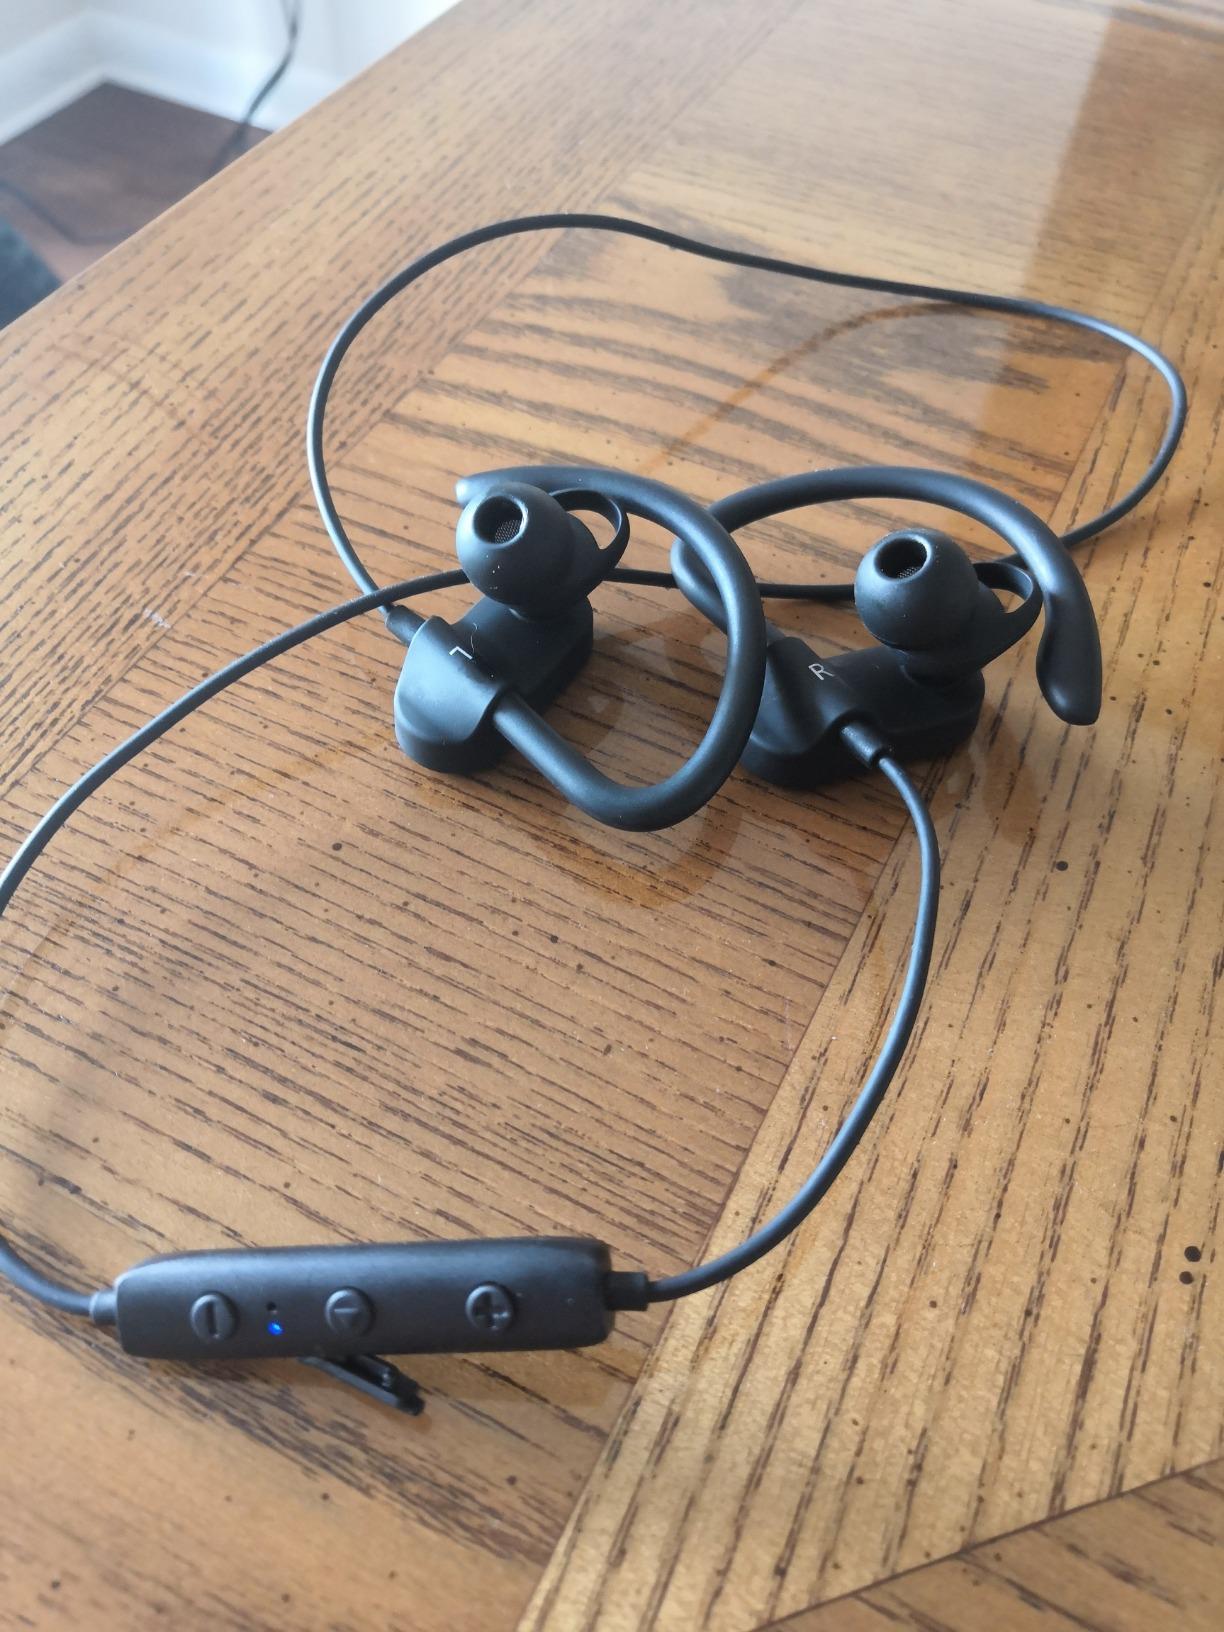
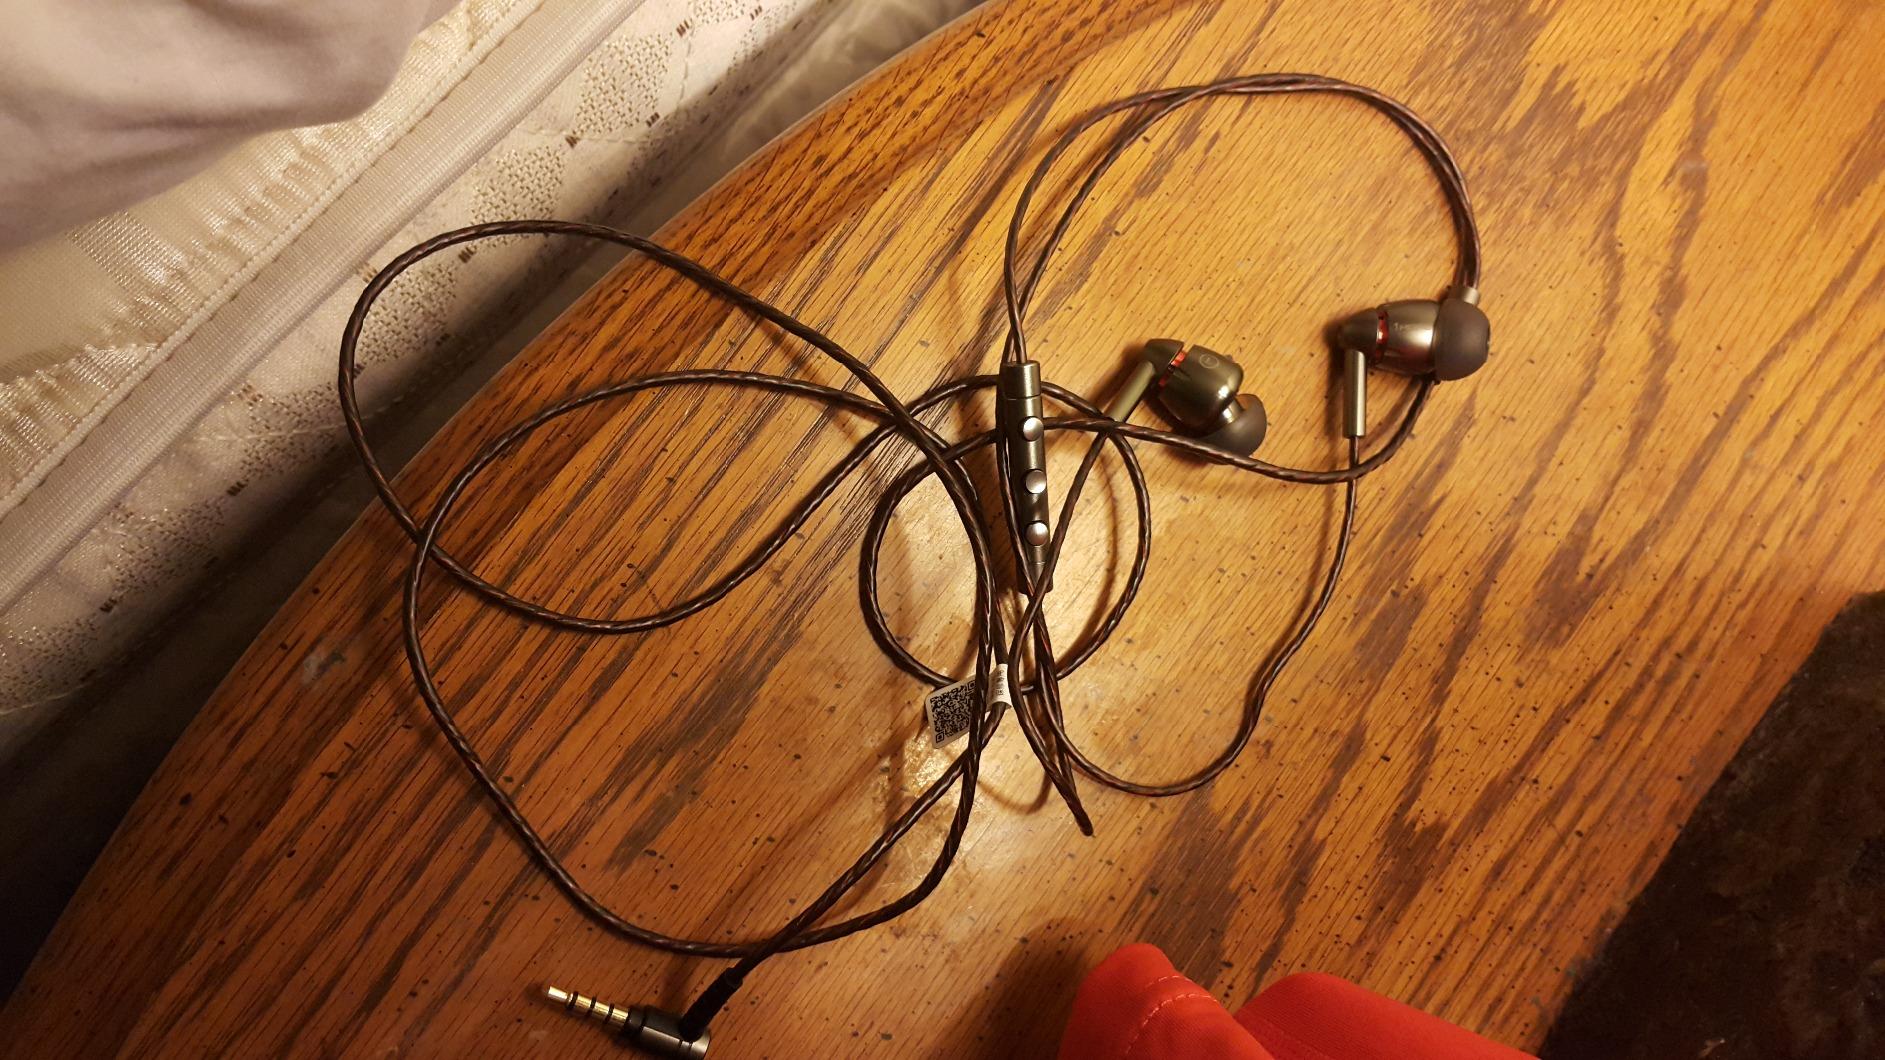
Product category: headphones
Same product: no